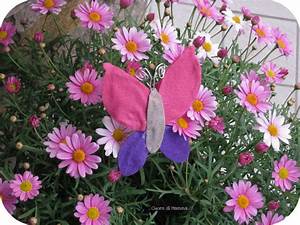
Label: farfalla